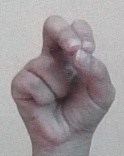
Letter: gaaf